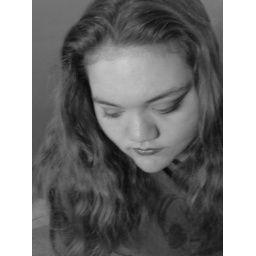
beautiful in black and white